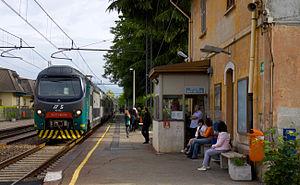
La ligne S5 du service ferroviaire suburbain de Milan, souvent nommée Ligne S5, est une ligne du service ferroviaire suburbain de Milan qui traverse l'agglomération de Milan, de la gare de Treviglio à celle de Varèse en passant par le centre de la ville.